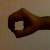
The image shows a hand gesture representing the number 0 in Indian Sign Language.